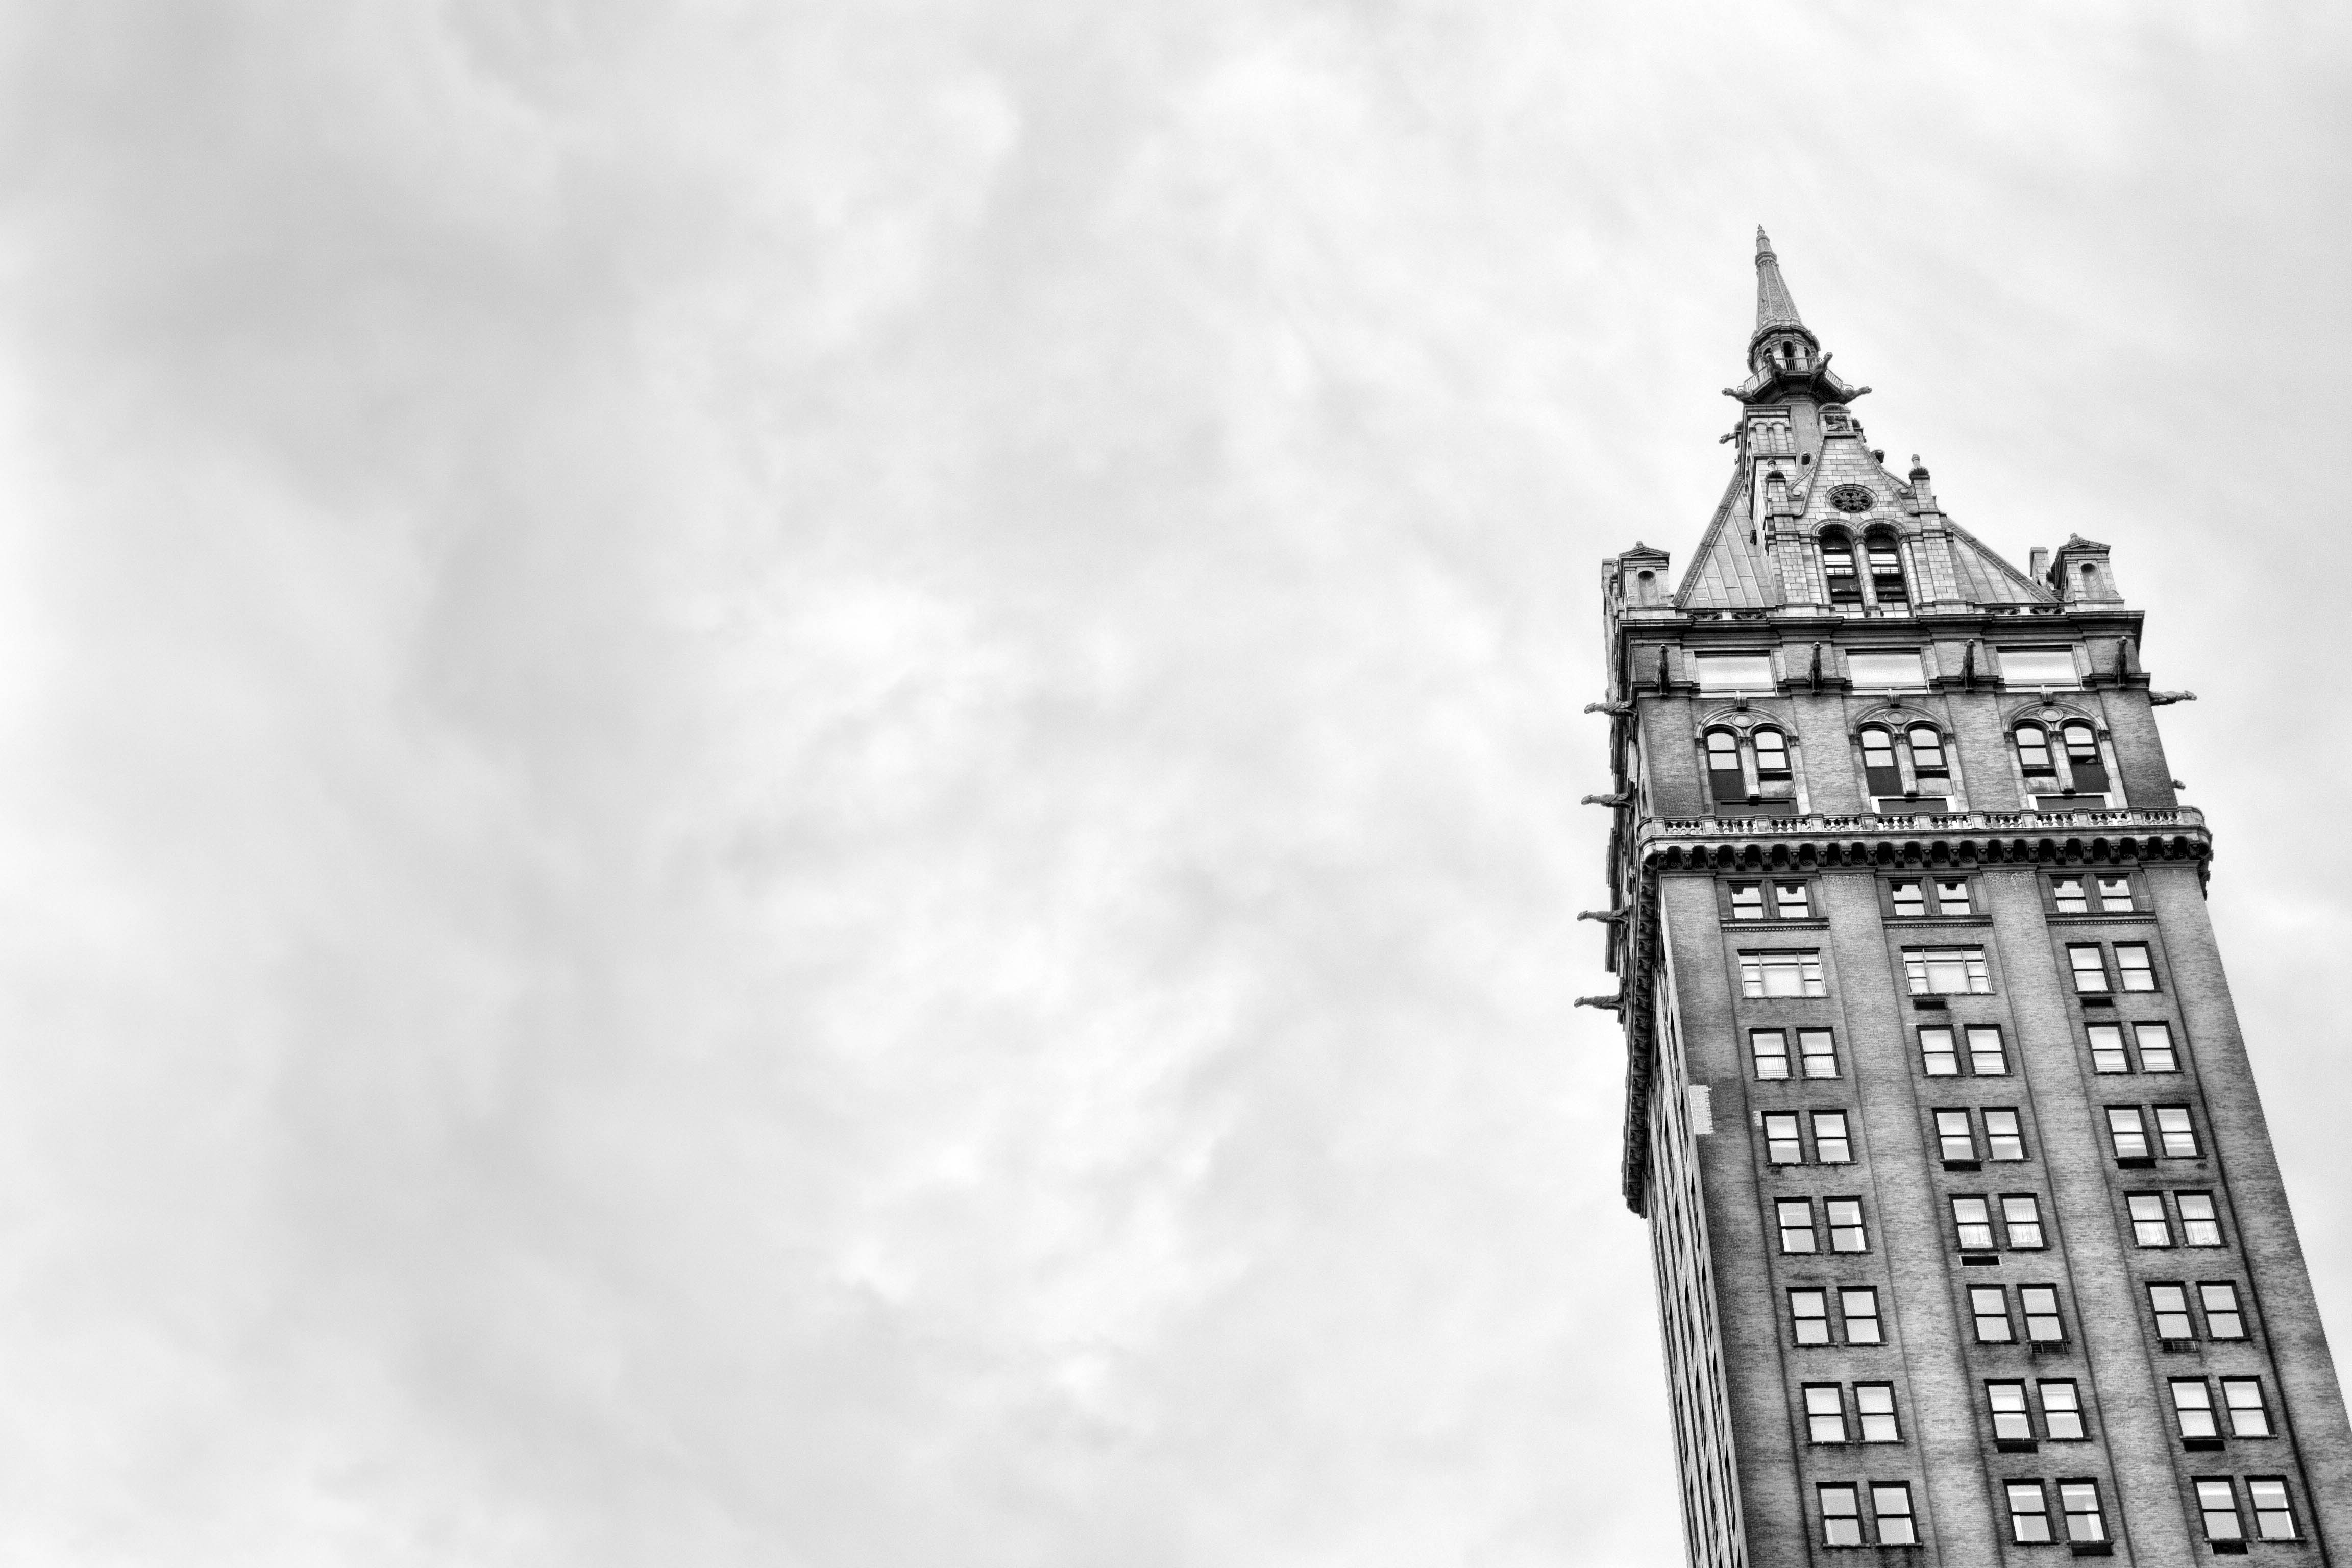
black and white, sky, white, photography, skyscraper, manhattan, tower, monochrome, blackandwhite, newyork, spire, steeple, monochrome photography